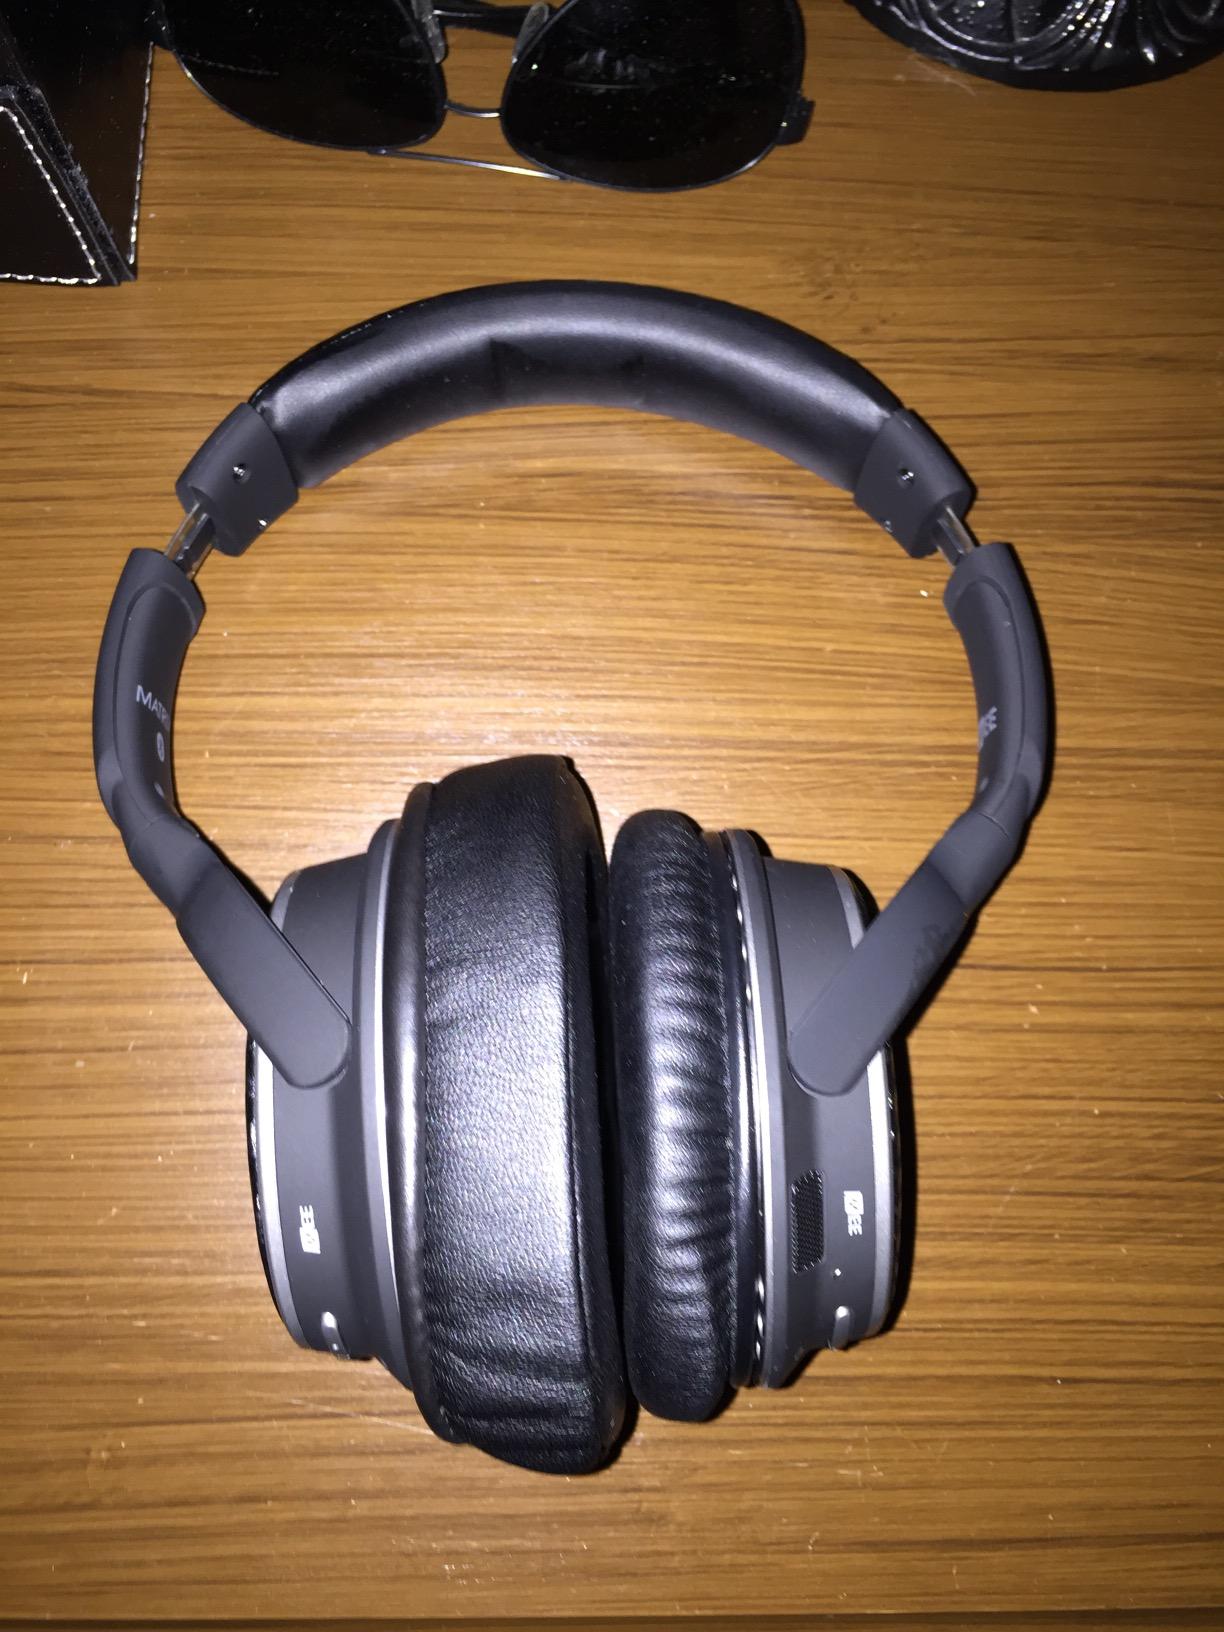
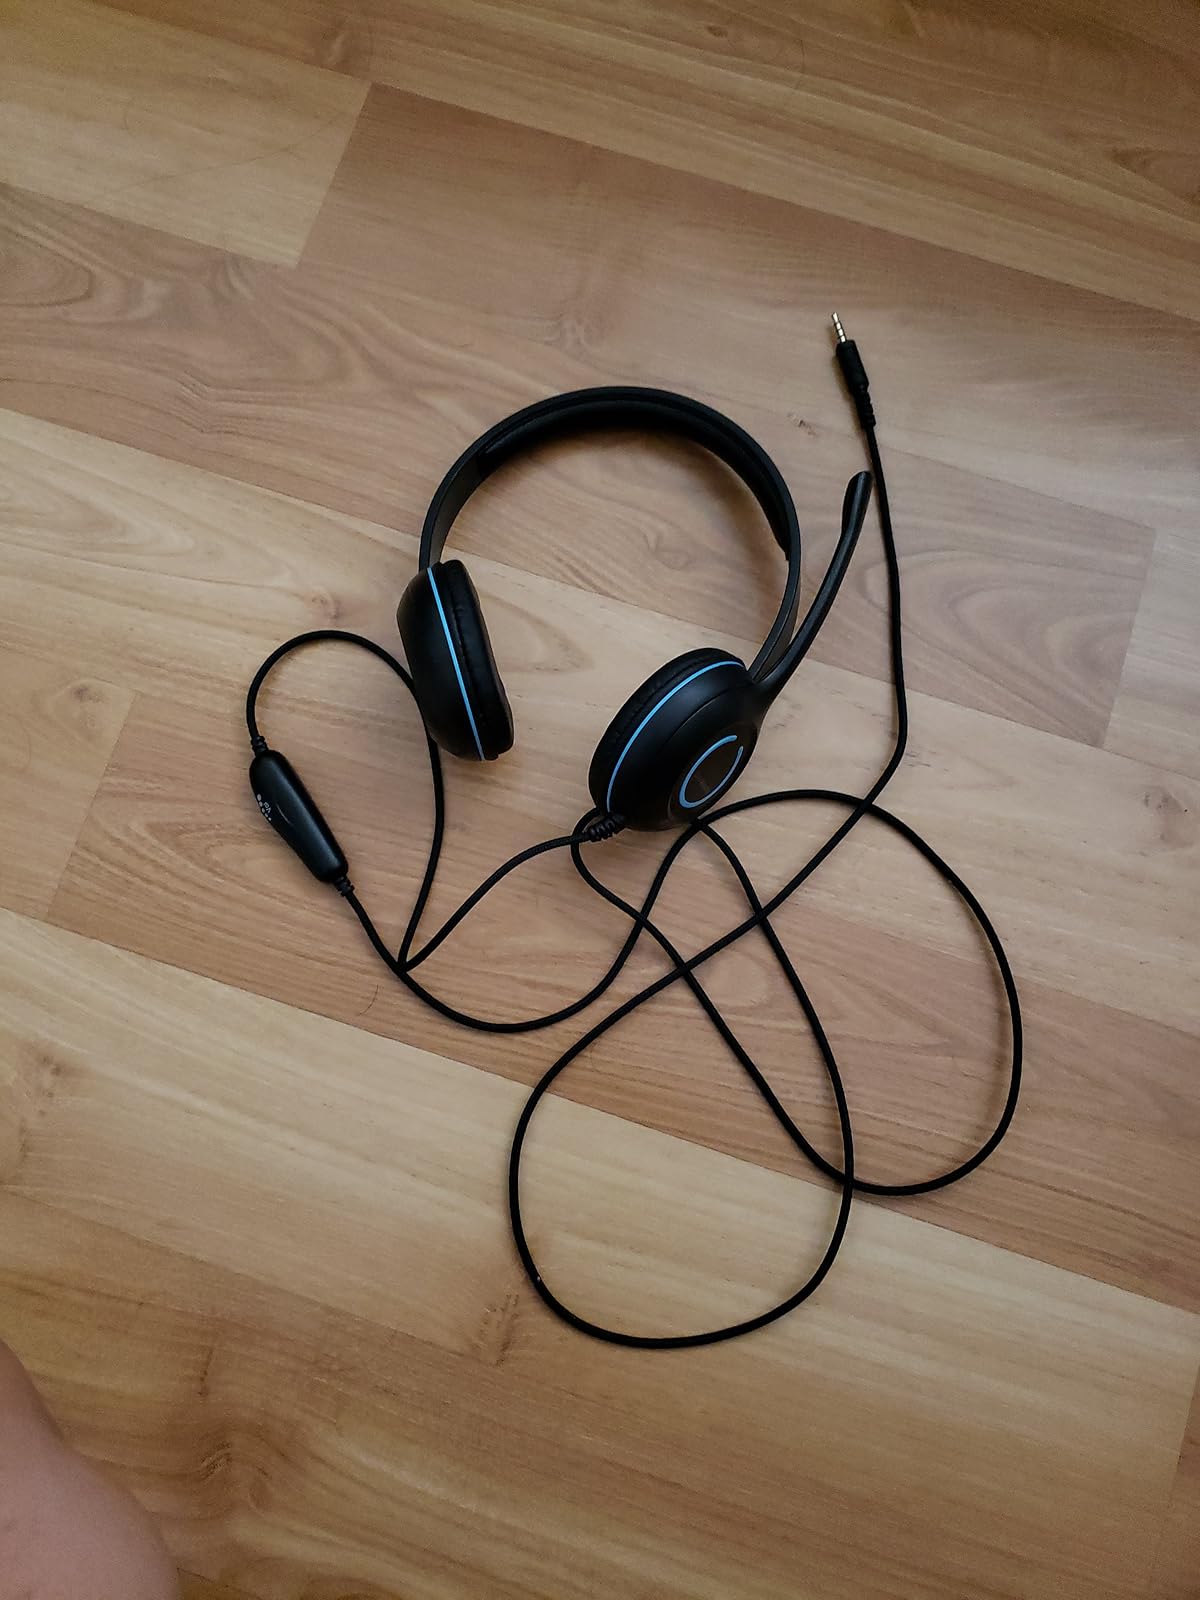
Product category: headphones
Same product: no